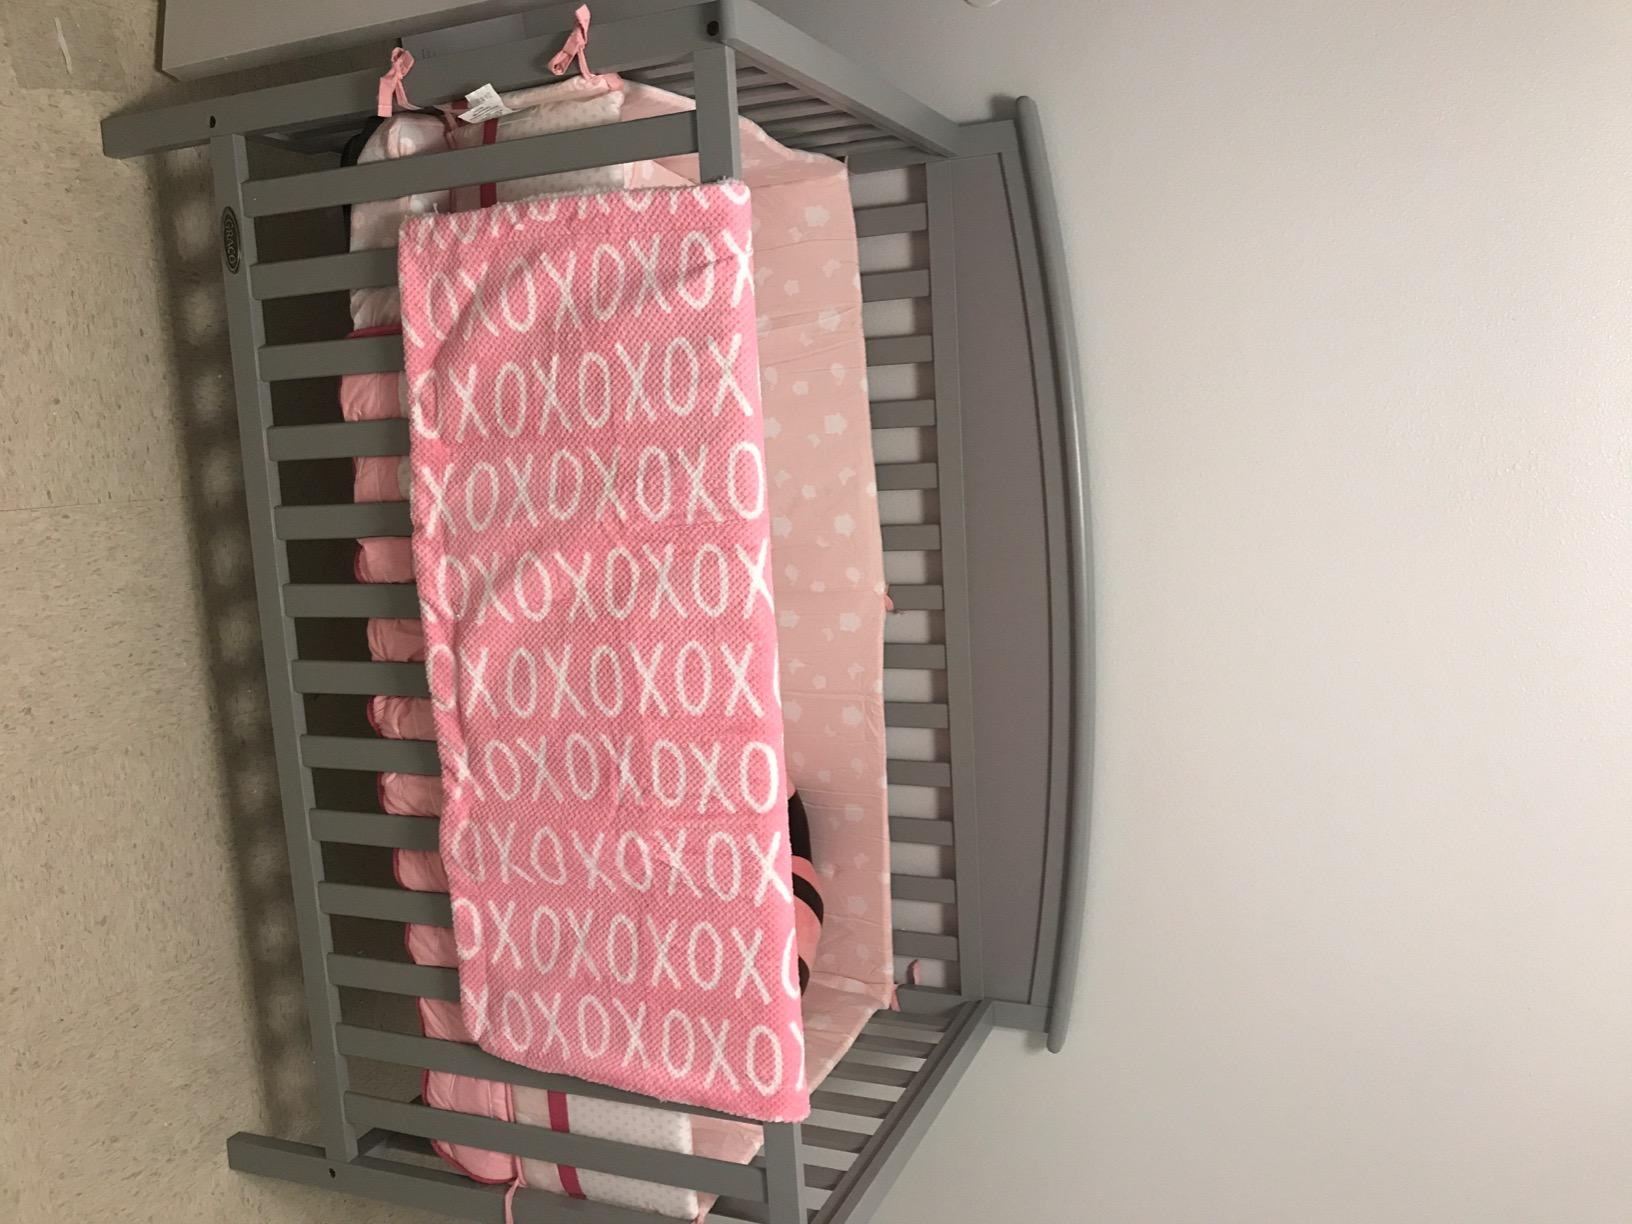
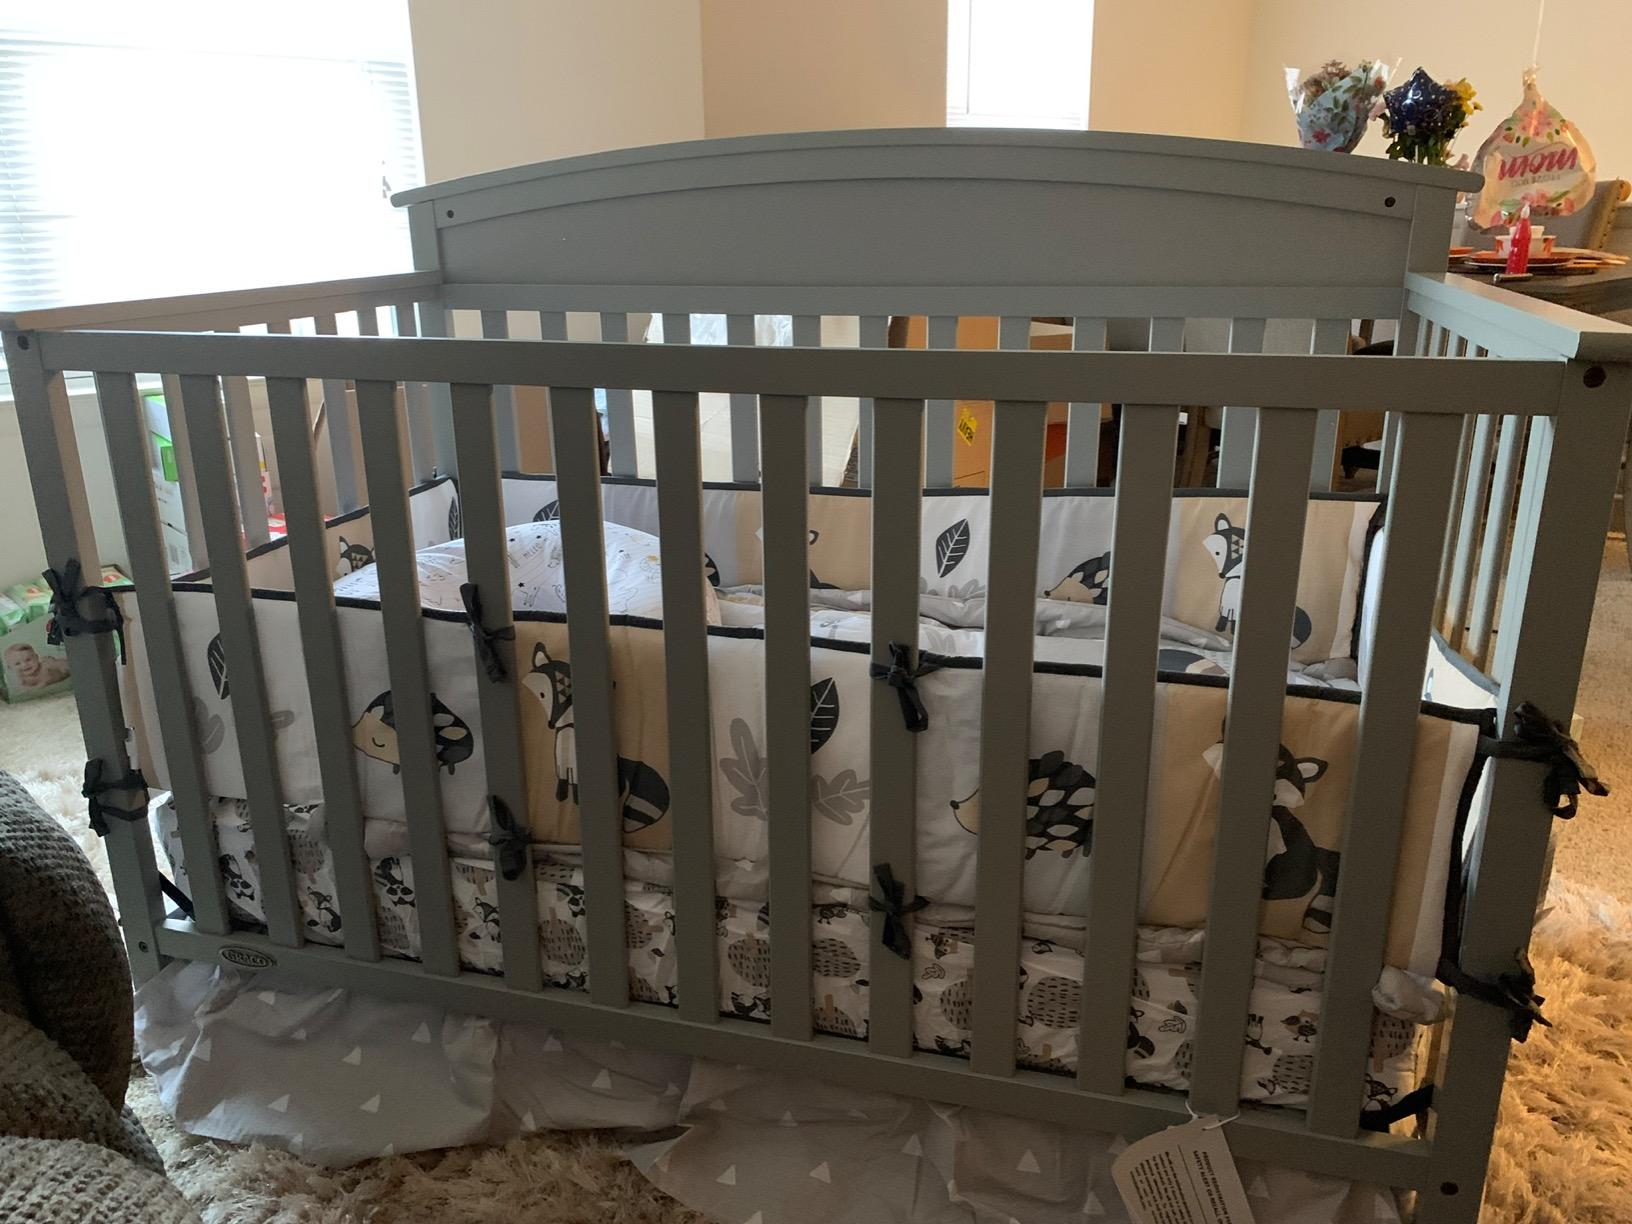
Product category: products_crib
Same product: yes